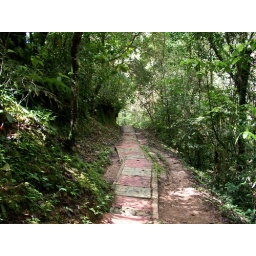
Following the red and green brick road in the Cameron Highlands.